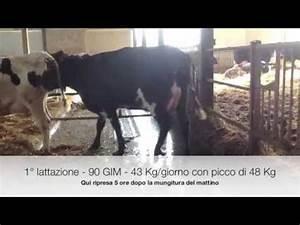
cow